Len Cundell

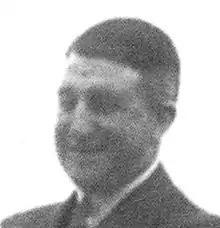
Len Cundell

Leonard Ambrose Cundell (1879 Liddington, Wiltshire - 15, December 1939 Blewburton Hall, Aston Tirrold, Berkshire (now Oxfordshire)) was a well known English racehorse trainer in the 1930s.